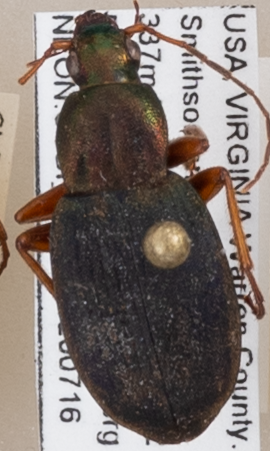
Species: Chlaenius aestivus
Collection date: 2020-07-16
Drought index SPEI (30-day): -1.658
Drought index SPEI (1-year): -0.86
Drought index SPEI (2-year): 1.69